Jean-Marie De Zerbi

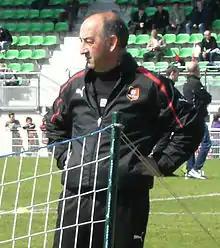
De Zerbi during training at Rennes in 2013

Jean-Marie De Zerbi (born 20 November 1959) is a French former professional footballer who played as a striker. Since his retirement as a player he has worked as an assistant coach at various clubs, working with manager Frédéric Antonetti.